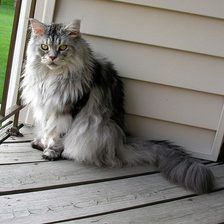
Species: cat
Breed: Maine Coon